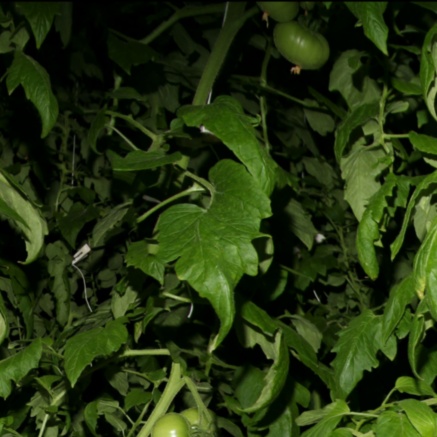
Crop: tomato